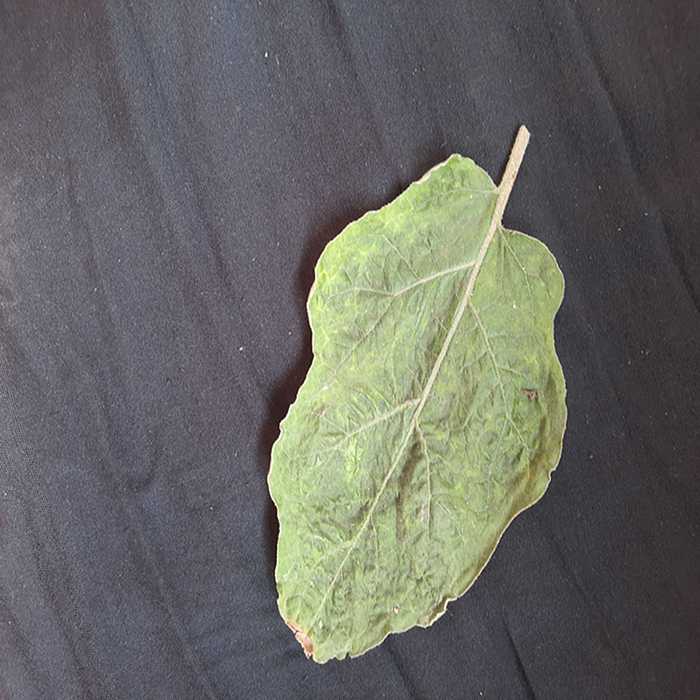
Plant: Eggplant
Label: Eggplant begomovirus